Thermoset polymer matrix

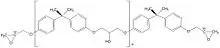
Diglycidyl ether of bisphenol-A epoxy resin structure

Epoxy resin is used widely in numerous formulations and forms in the aircraft-aerospace industry. It is regarded as "the work-horse of modern day composites". In recent years, the epoxy formulations used in composite prepregs have been fine-tuned to improve their toughness, impact strength and moisture absorption resistance. Maximum properties have been realized for this polymer.